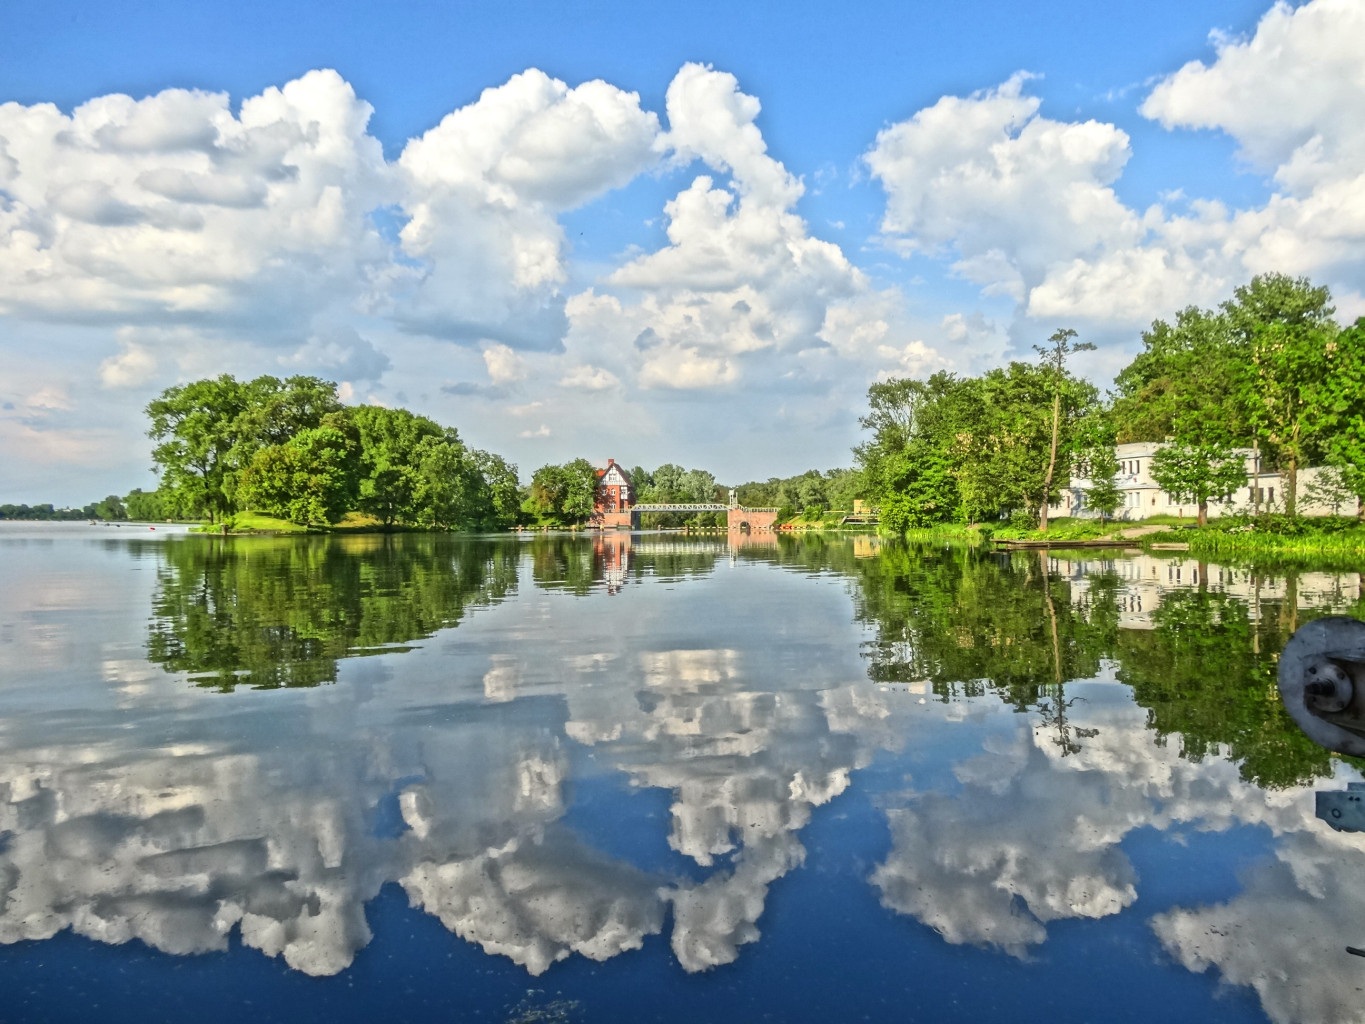
landscape, tree, water, cloud, sky, lake, pond, reflection, calm, reservoir, waterway, clouds, wetland, ecosystem, glassy, jaz walcowy